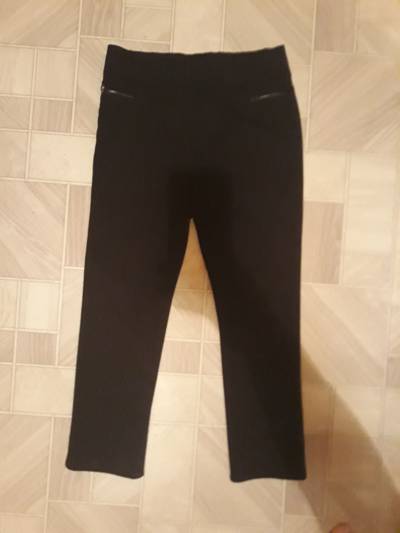
Waste category: clothes